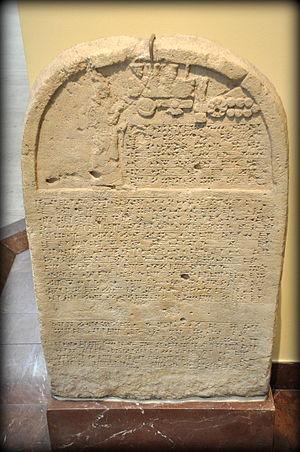
Ninive est une ancienne ville de l'Assyrie, dans le Nord de la Mésopotamie. Elle se situait sur la rive est du Tigre, au confluent du Khosr, à un emplacement aujourd'hui localisé dans les faubourgs de la ville moderne de Mossoul, en Irak, dont le centre se trouve de l'autre côté du fleuve. Les deux sites principaux de la cité sont les collines de Kuyunjik et de Nebī Yūnus.
Sennachérib fut roi d’Assyrie de -705 à -681. Il était le fils de Sargon II, qui l'avait associé au pouvoir de son vivant. Son nom, Sîn-ahhê-erība, qui signifie « Sîn a donné des frères », révèle que ce roi n'était sans doute qu'un fils cadet arrivé sur le trône après la mort de ses aînés.